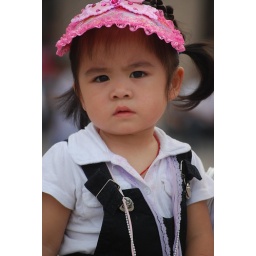
China baby girl in the train station.